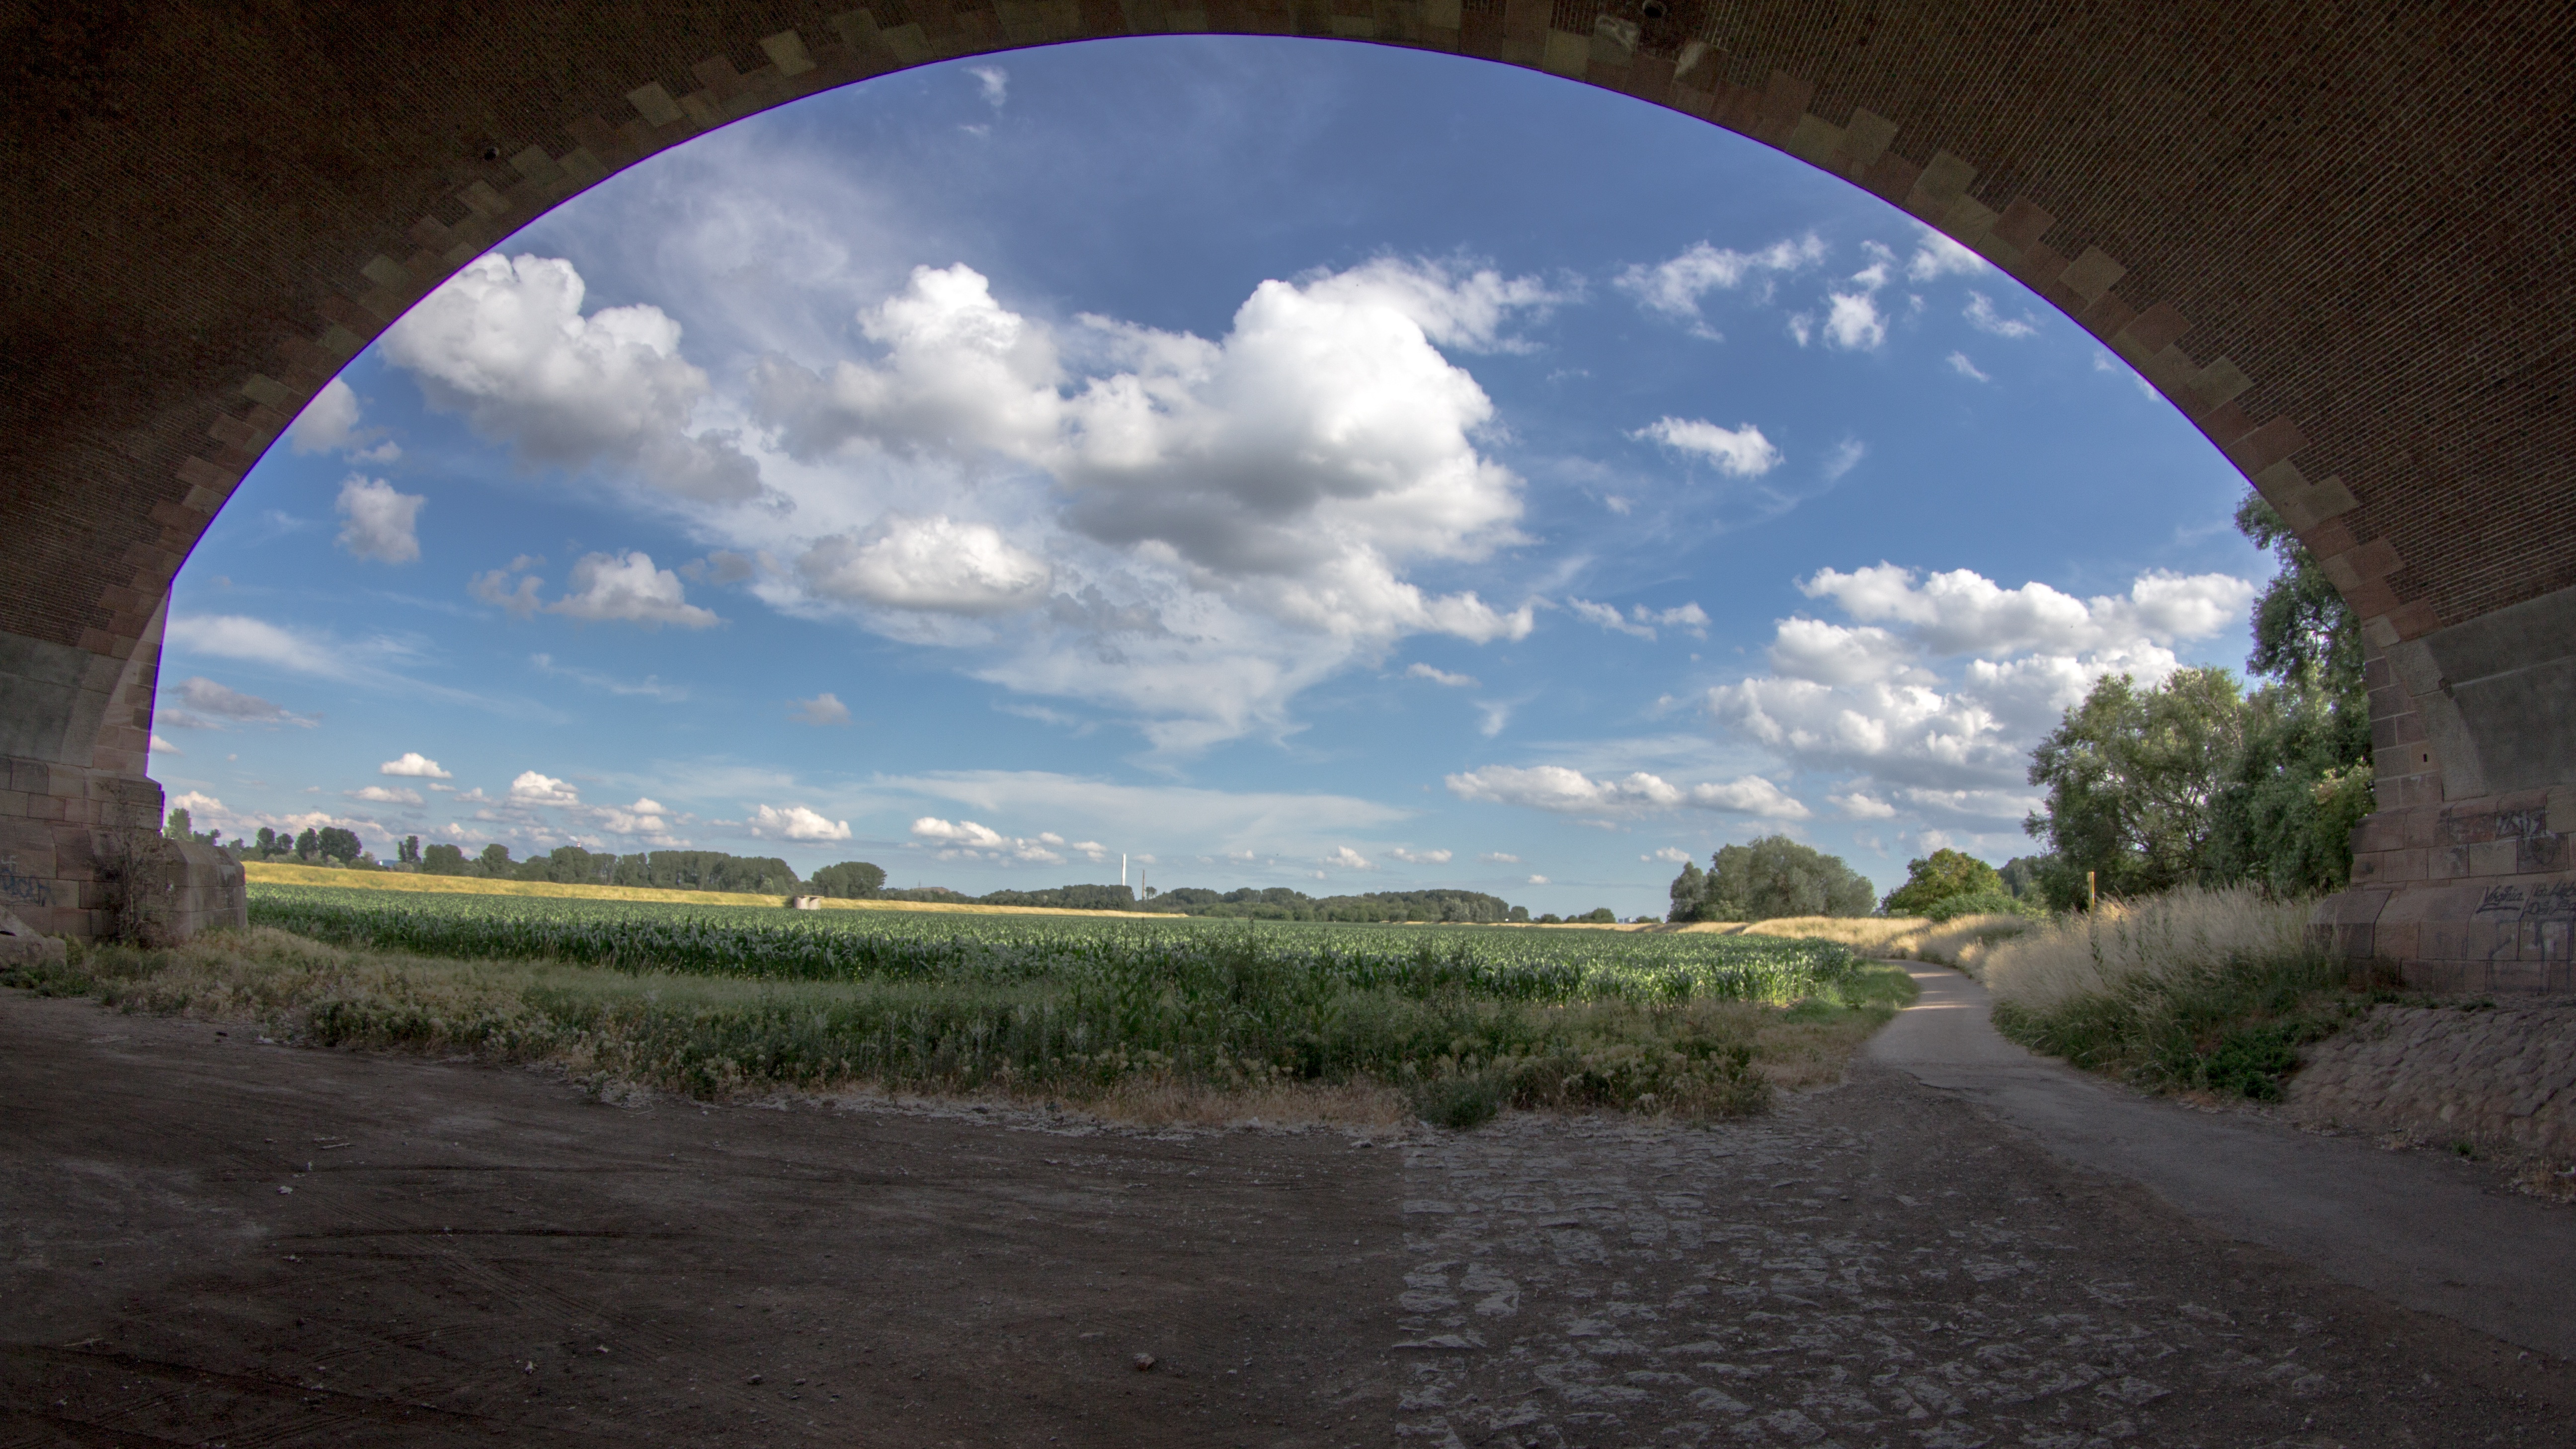
landscape, sea, water, cloud, sky, road, bridge, sunlight, morning, hill, panorama, arch, reflection, waterway, road trip, clouds, infrastructure, rural area, meteorological phenomenon